Lithuania

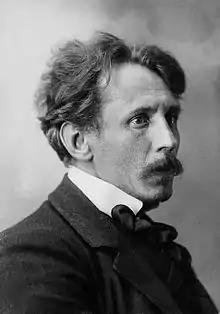
Painter and composer M.K. Čiurlionis

Since the Neolithic period, the demographics of Lithuania have stayed fairly homogenous. There is a high probability that the inhabitants of present-day Lithuania have similar genetic compositions to their ancestors, although without being actually isolated from them. The Lithuanian population appears to be relatively homogeneous, without apparent genetic differences among ethnic subgroups.